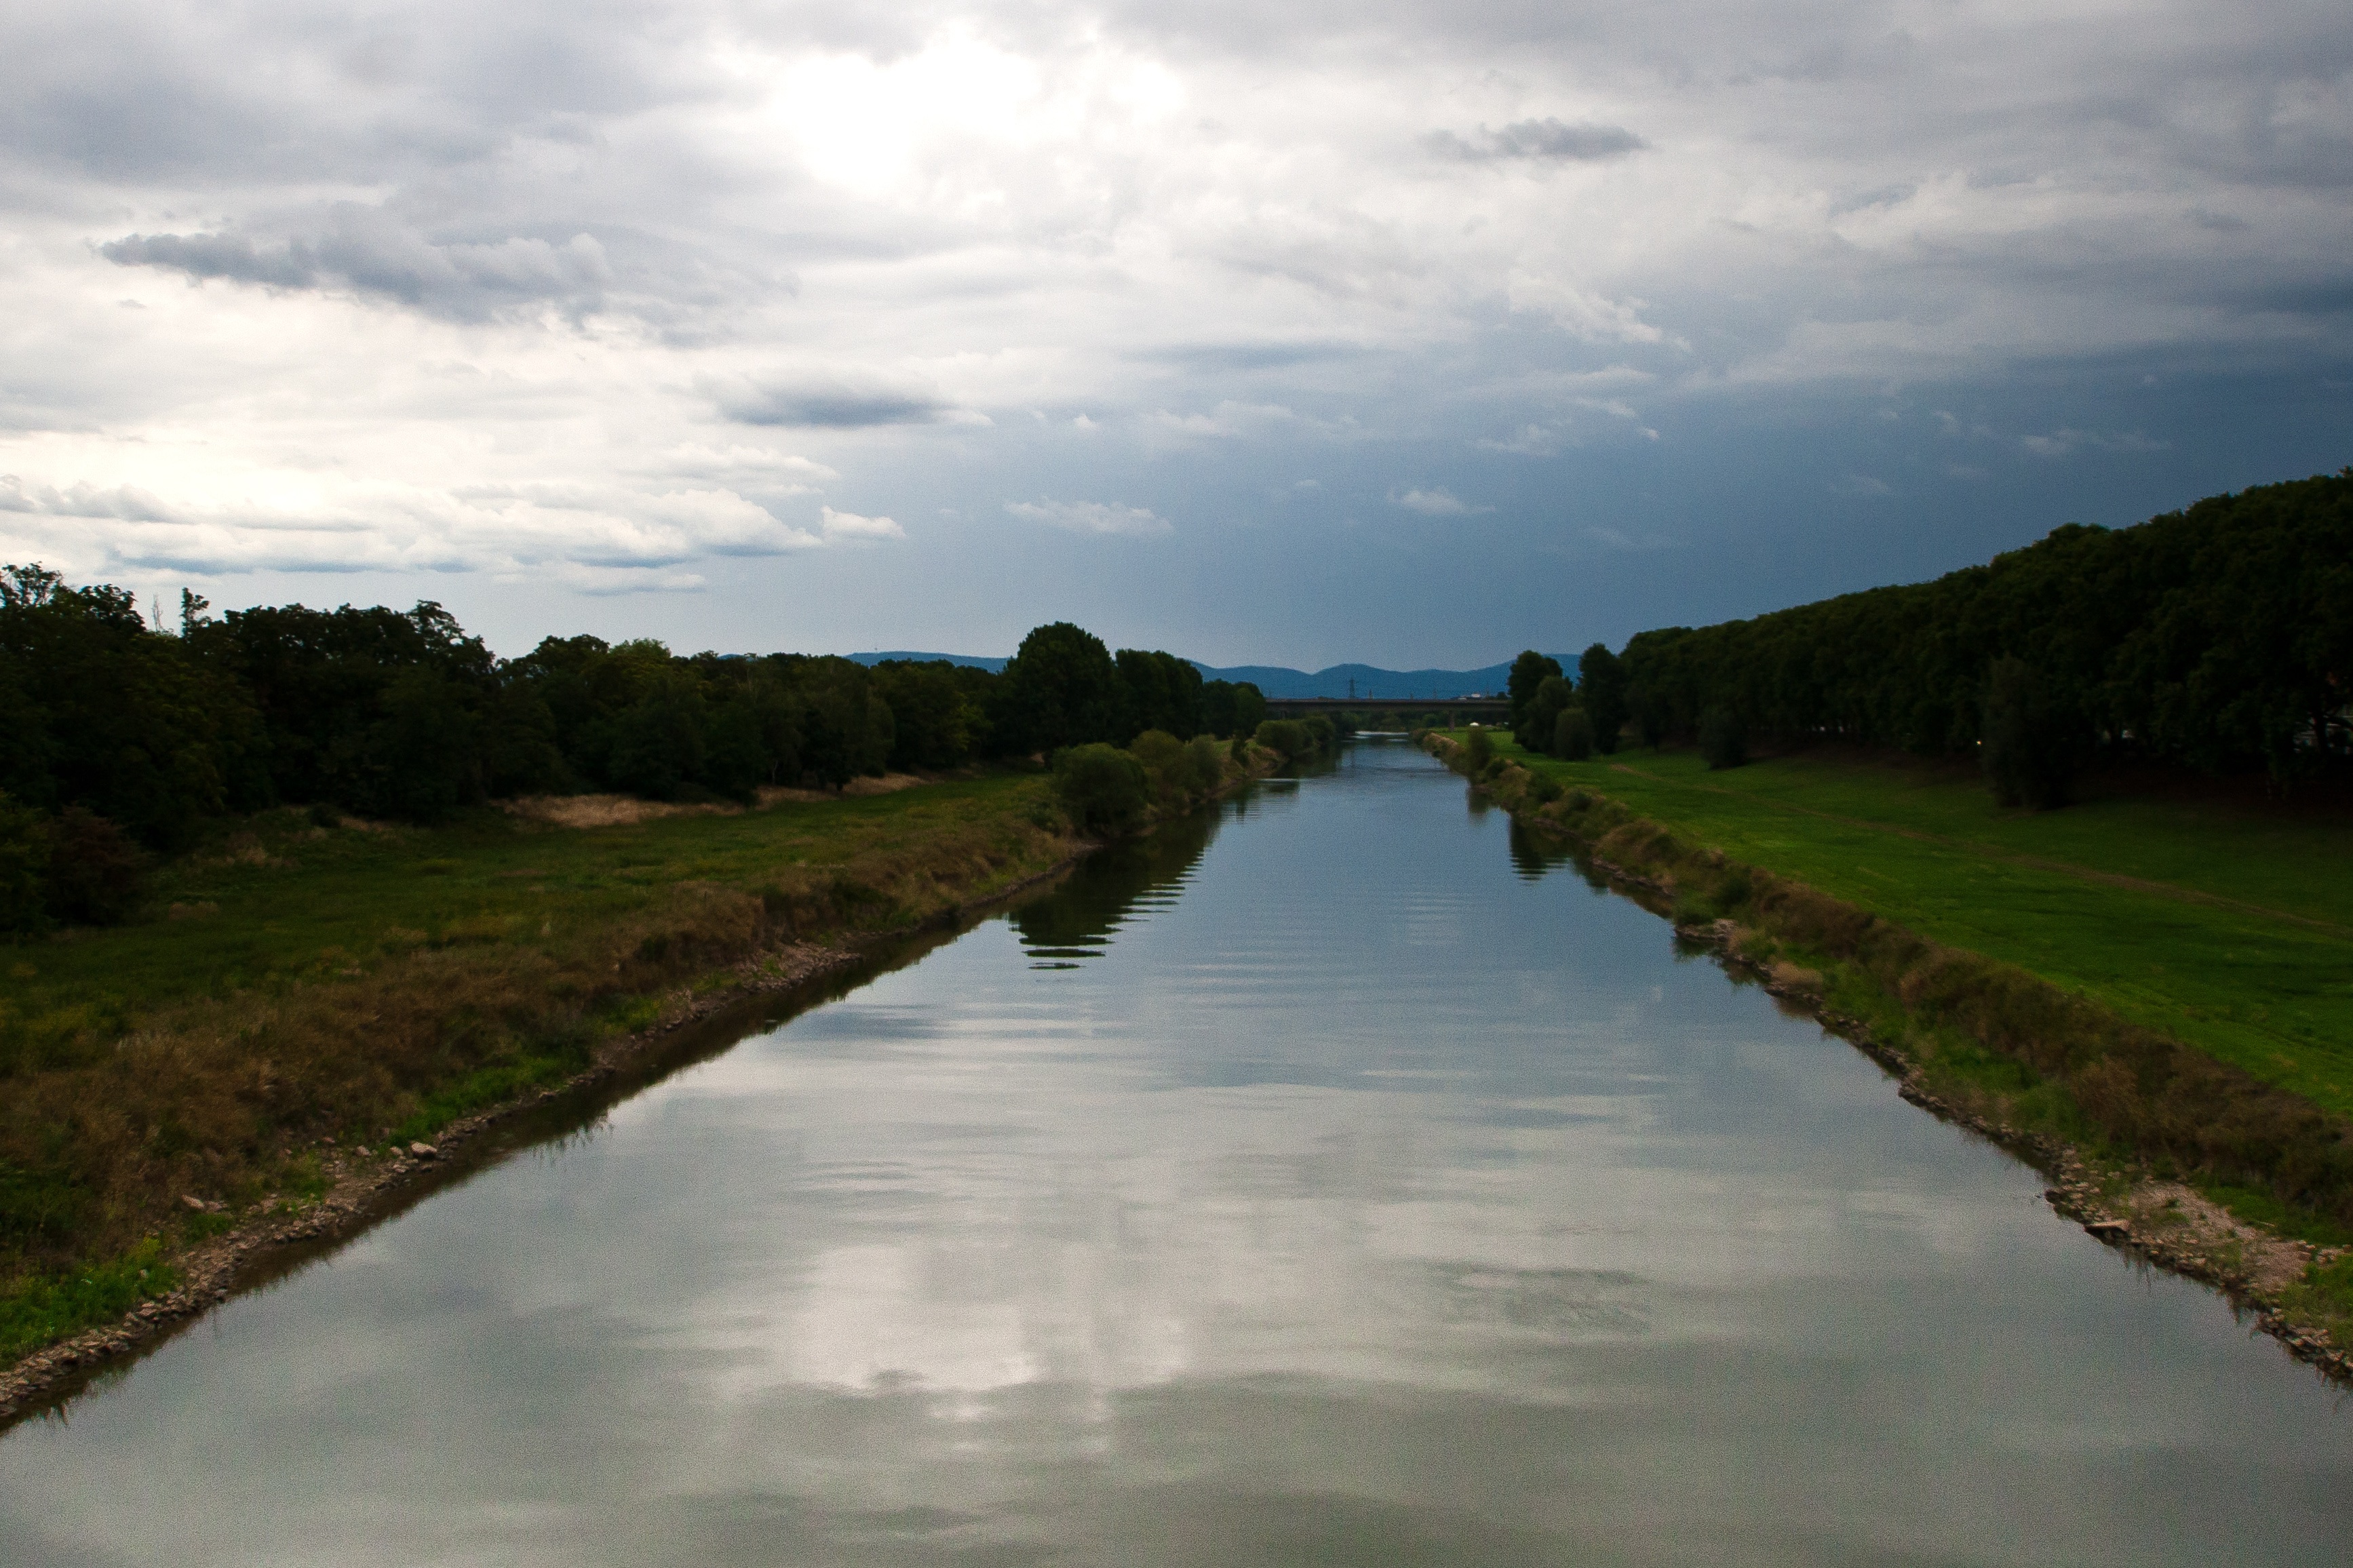
landscape, tree, marsh, cloud, lake, river, canal, reflection, reservoir, waterway, body of water, clouds, wetland, channel, loch, mannheim, neckar, rural area, landform, water reflection, geographical feature